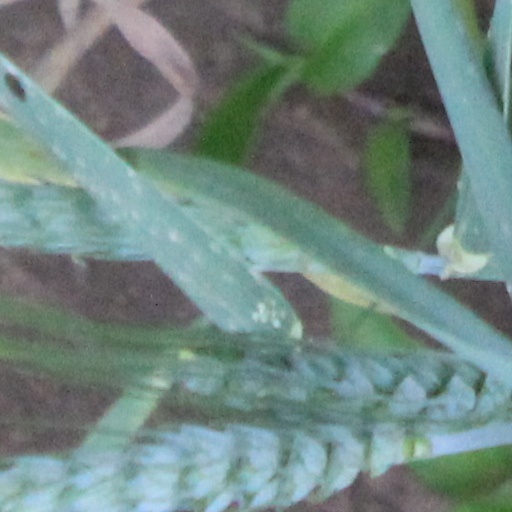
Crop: wheat